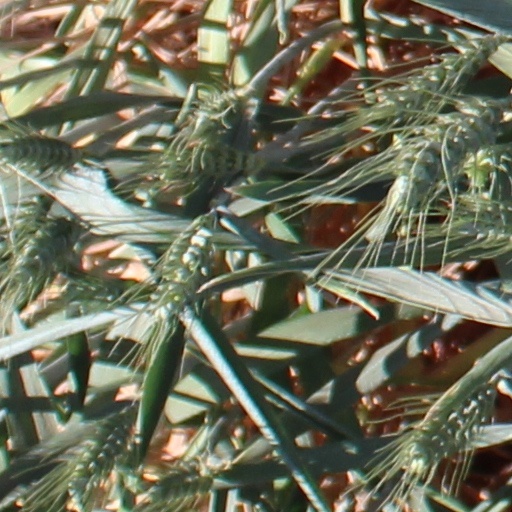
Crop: wheat